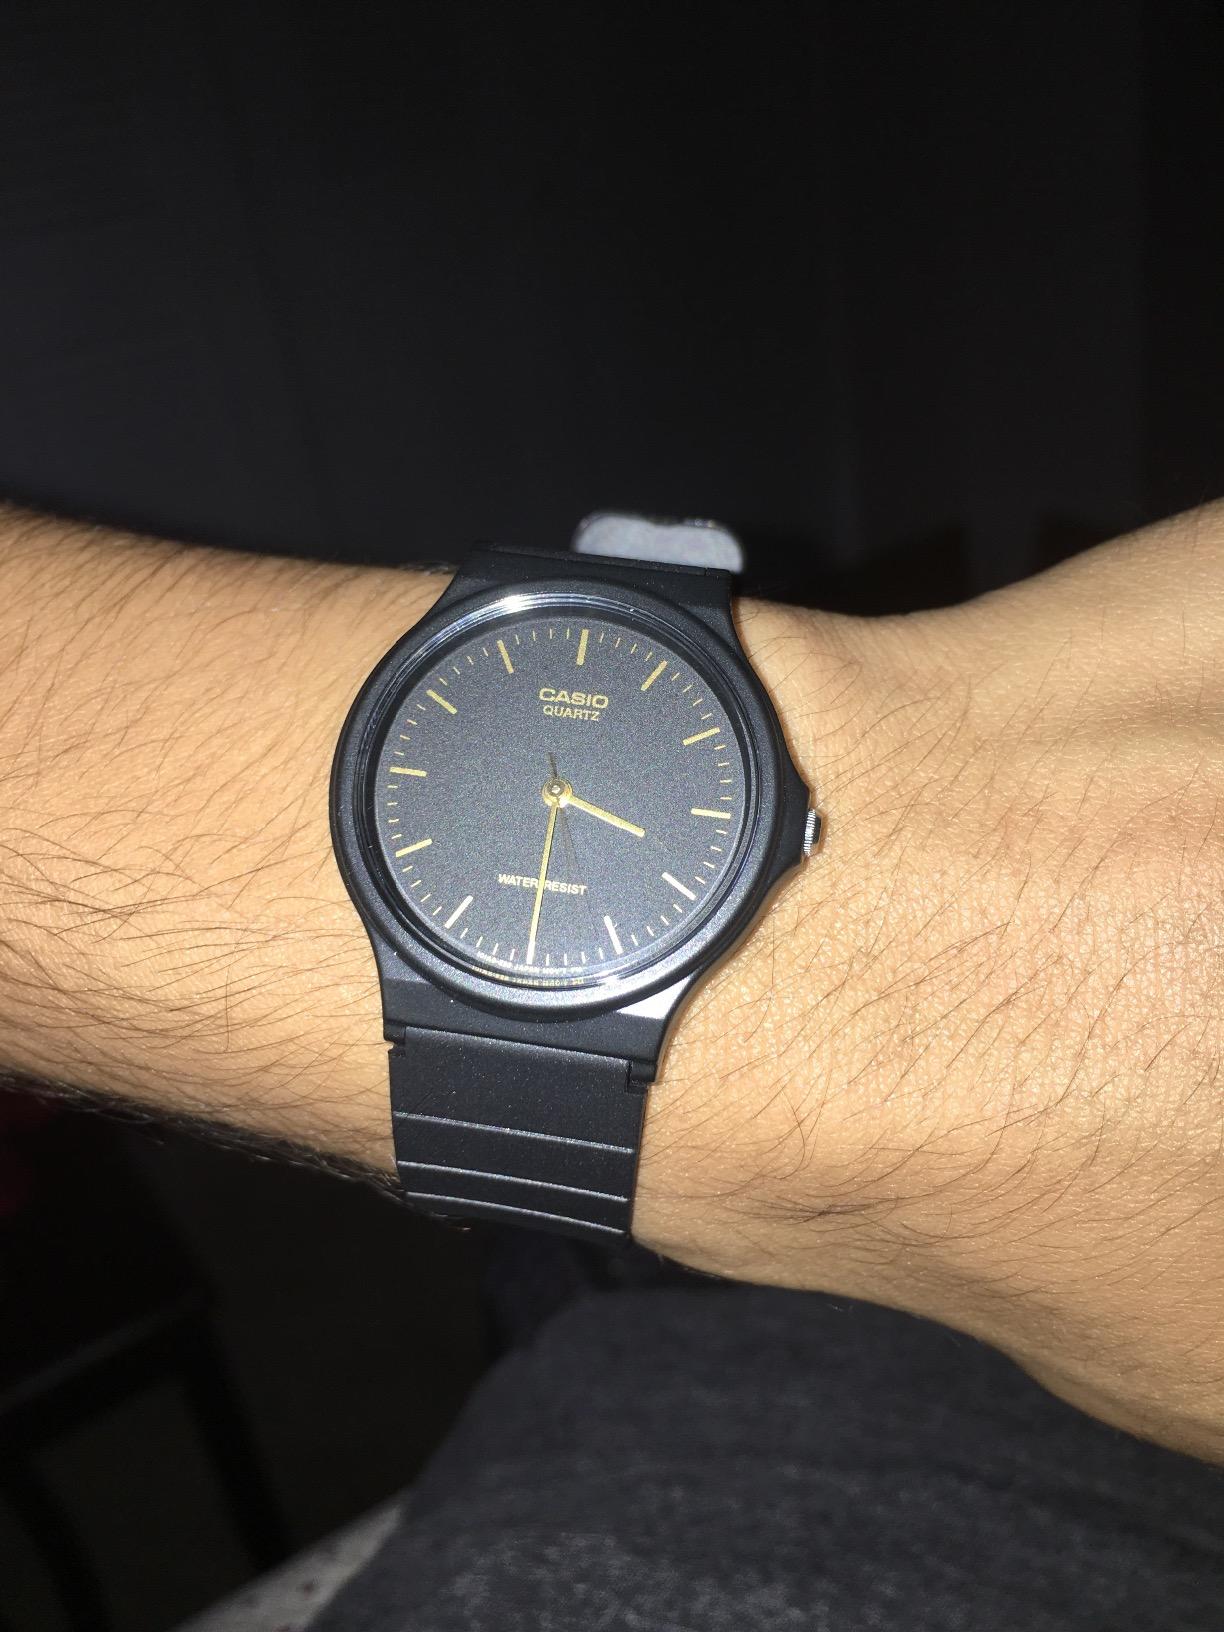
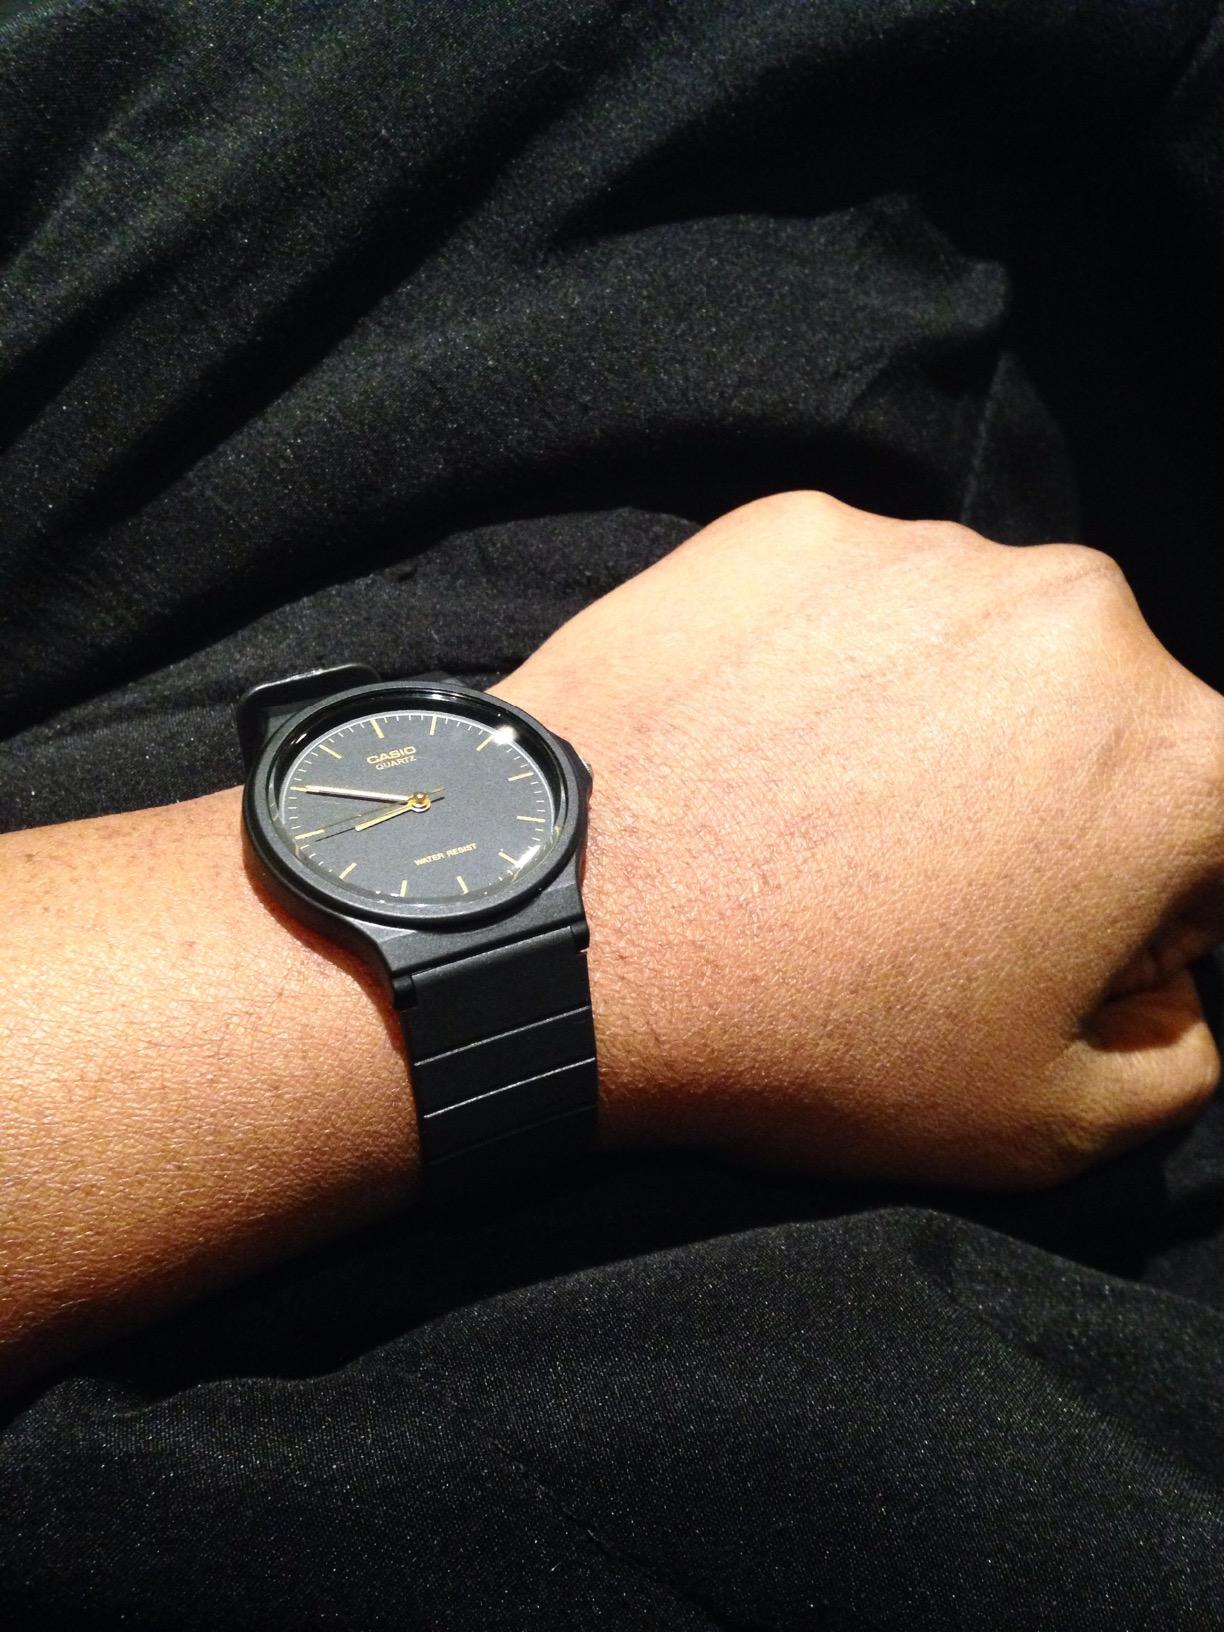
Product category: accessories_watch
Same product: yes